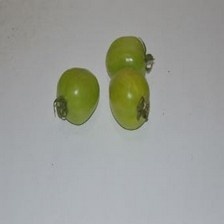
Label: tomato